Chrysler 300 letter series

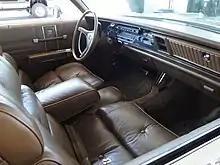
1970 Chrysler 300 Hurst Edition interior

All original letter series cars are considered collectible , but the early years are much more desirable. The C-300 and 300B, especially red/maroon examples, are increasingly becoming some of the most valuable models of all 1950s performance cars due to their exquisite styling, high performance, and rarity. The 300C through 300G convertibles are the most desirable price-wise due to their scarcity and low survival rates; the coming of the regular 300 series cars in 1962 makes the subsequent letter series seem less special and less desirable to collectors.